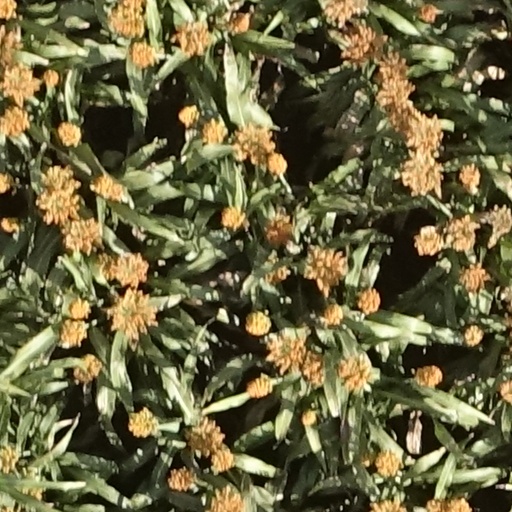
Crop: sorghum